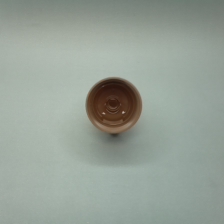
Color: red/orange/pink/fuchsia/brown
Cap type: flip-top cap